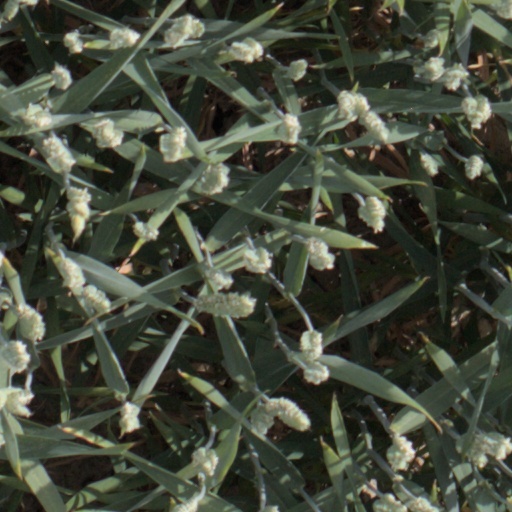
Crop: wheat